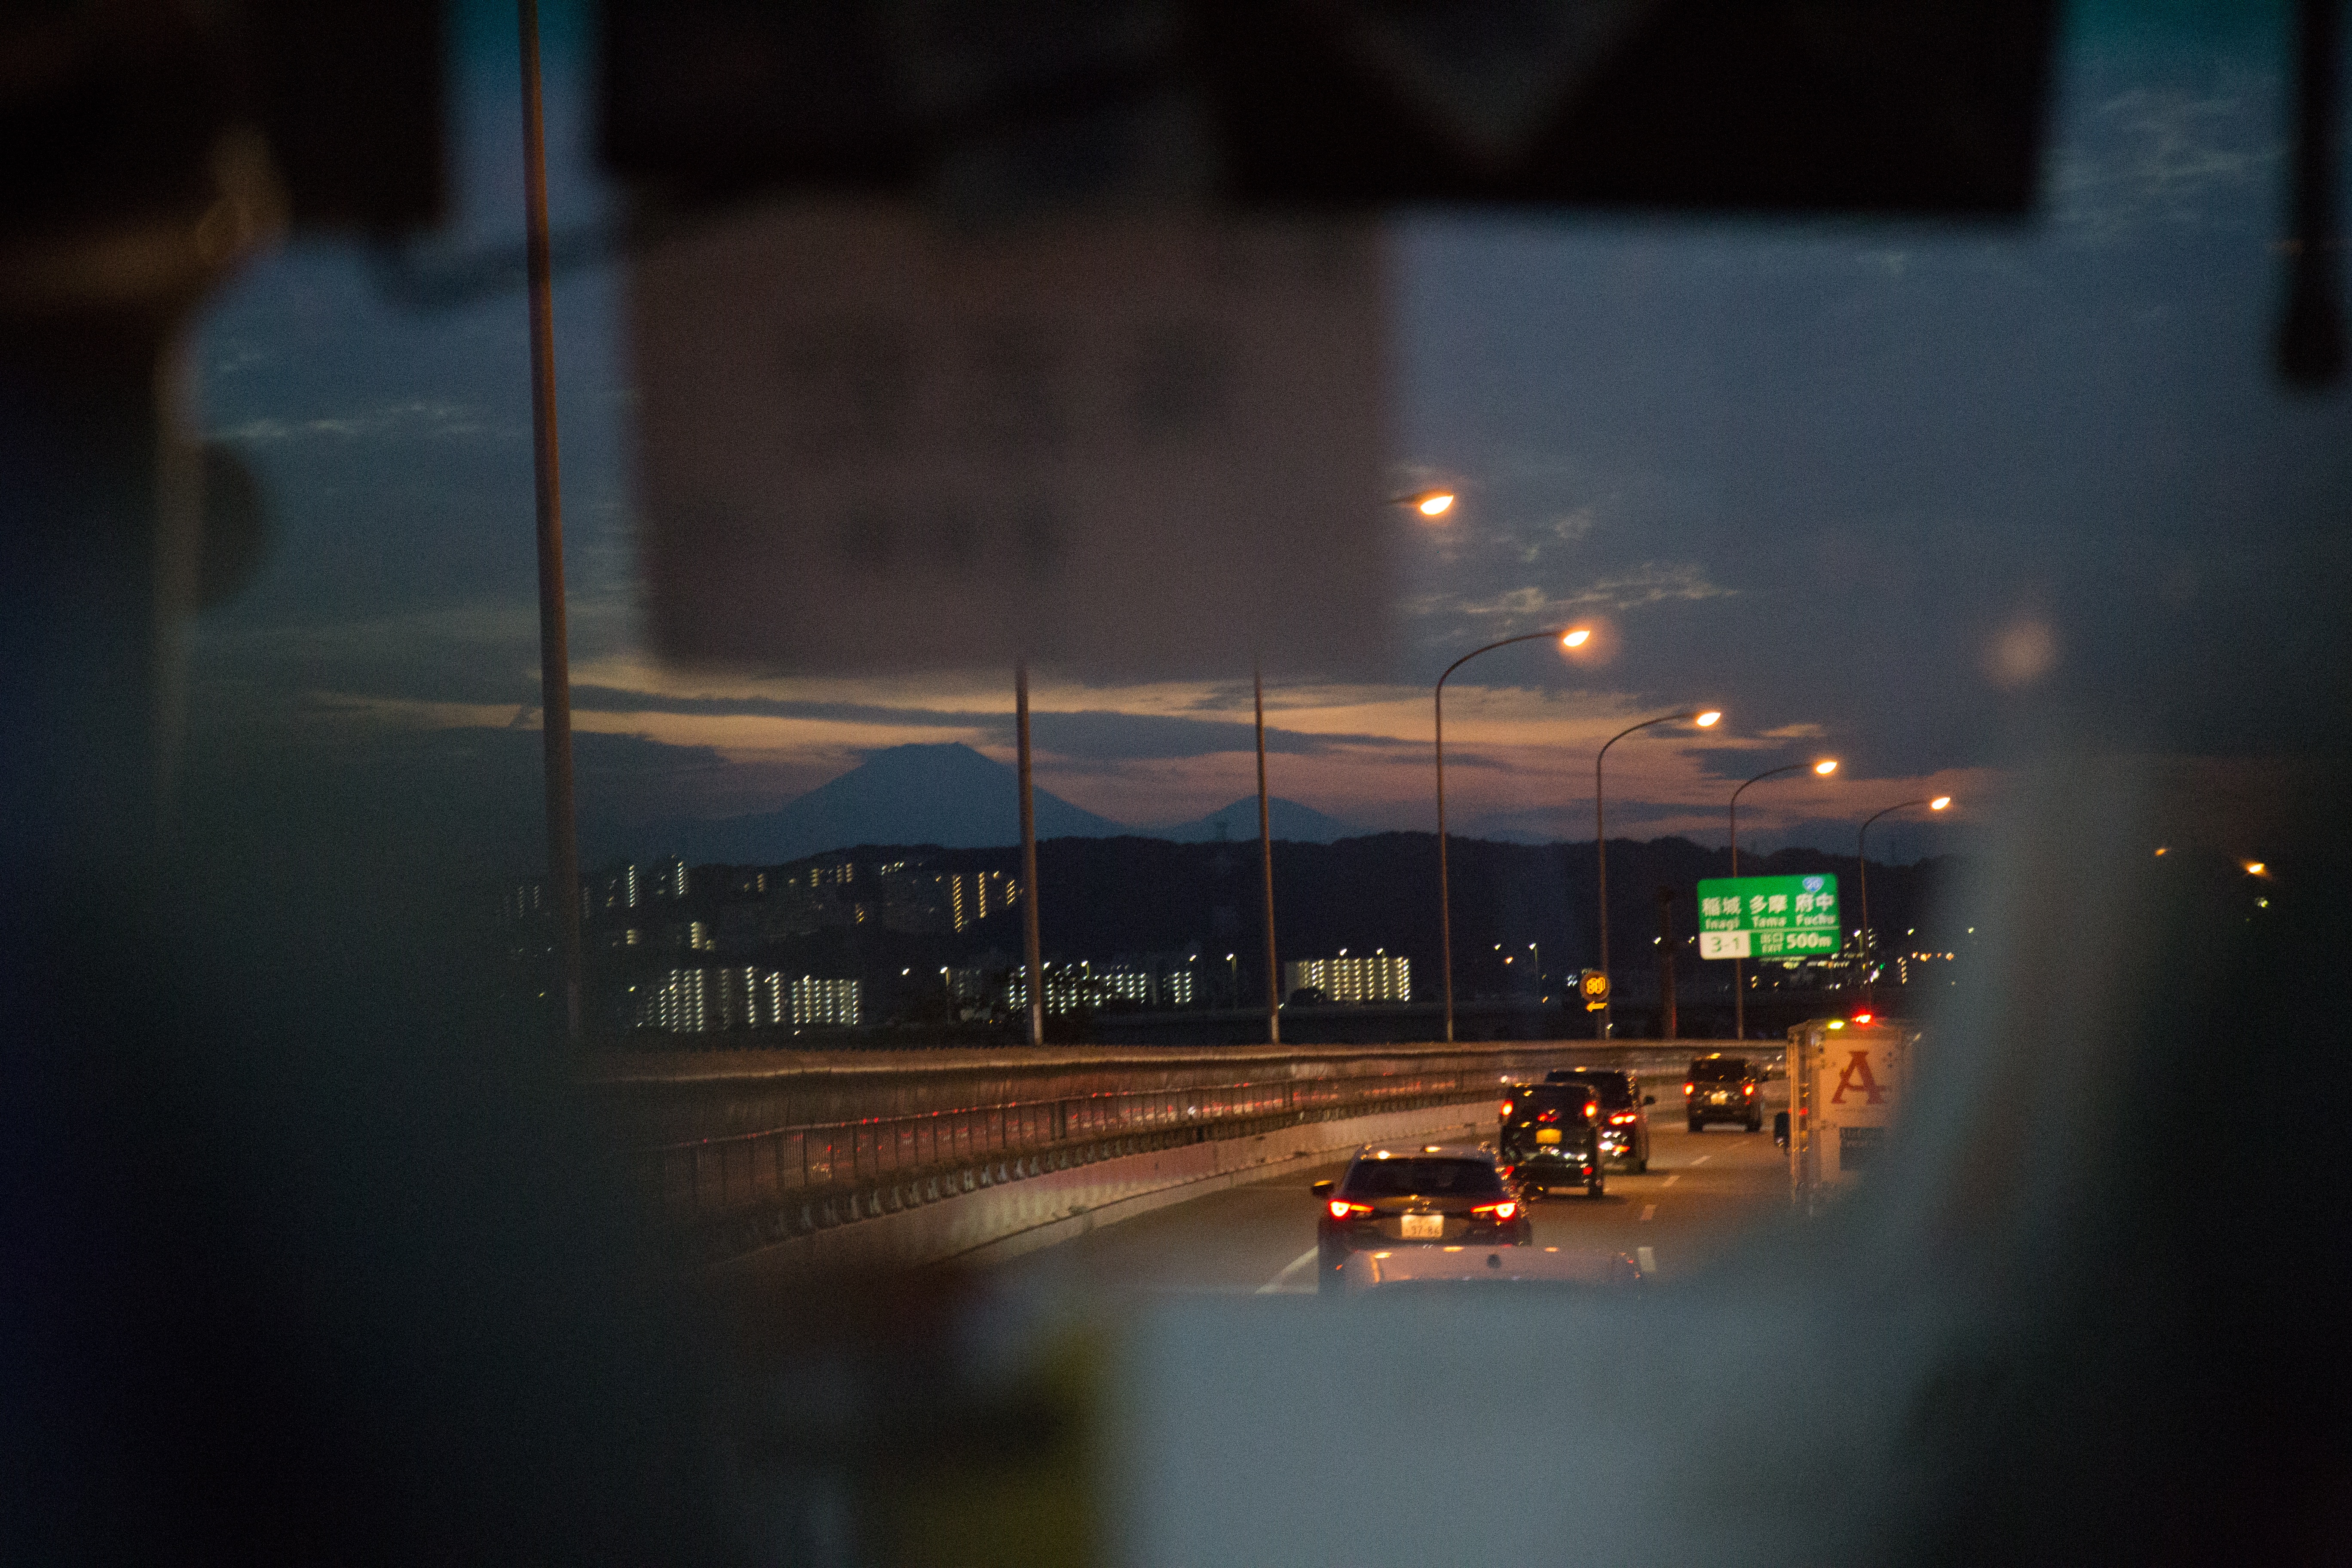
light, night, morning, evening, reflection, darkness, lighting, shape, atmosphere of earth